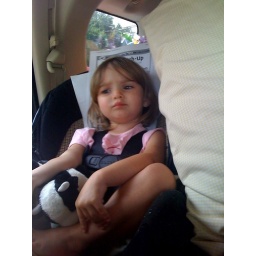
done being in the car seat